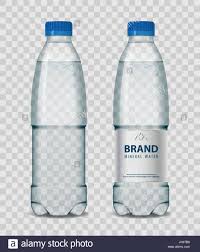
Waste category: plastic